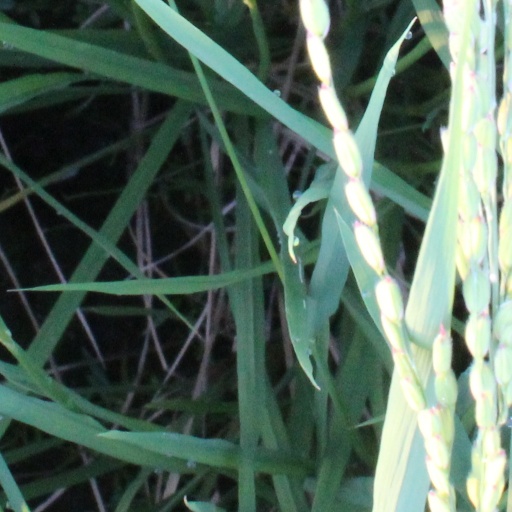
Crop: rice